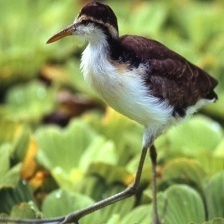
Species: NORTHERN JACANA
Scientific name: JACANA SPINOSA